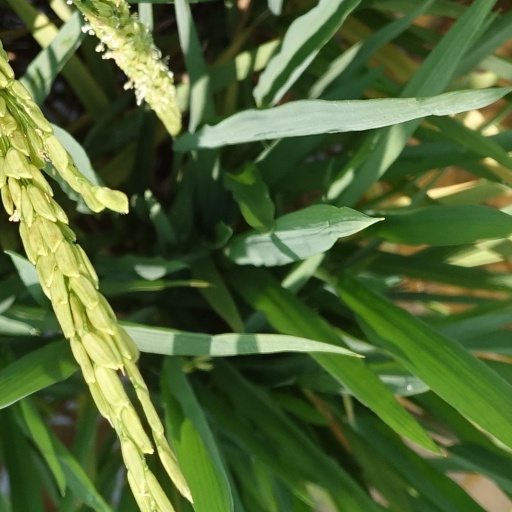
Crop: rice